Westland Wasp

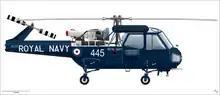
Westland Wasp HAS.1

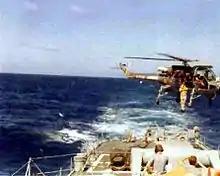
A Brazilian Wasp hovering over , in 1977.

A small number of helicopters are still used by the military and technical colleges for maintenance and engineering training.